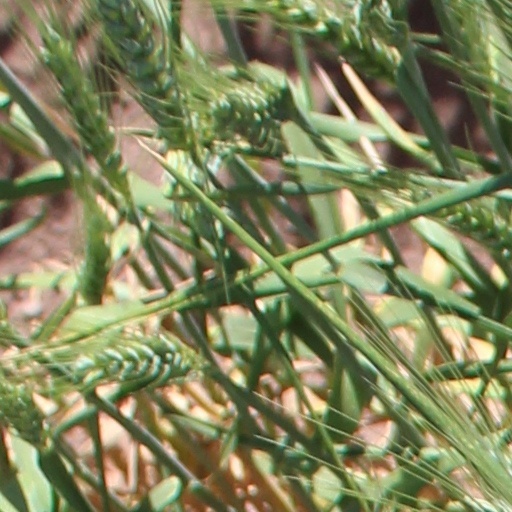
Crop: wheat